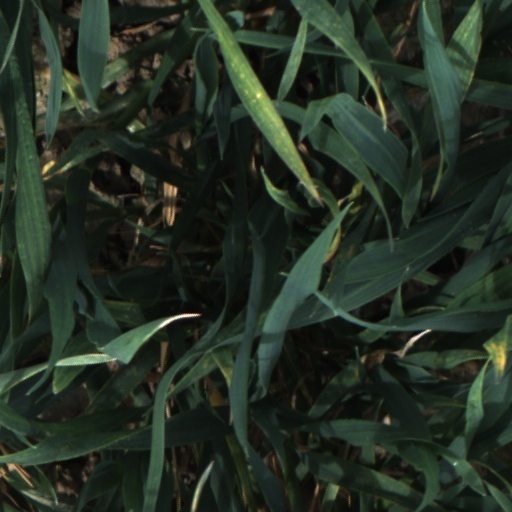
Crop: wheat